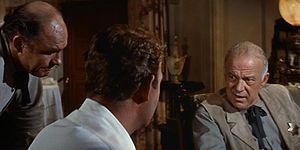
R.G. Armstrong
Robert Golden "R.G." Armstrong var en amerikansk skuespiller. Han medvirkede i mange cowboyfilm.